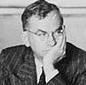
Age: 43